Blue Christmas (film)

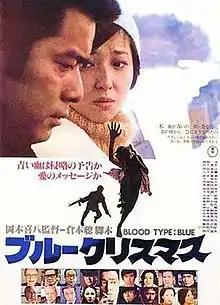

, also known as Blood Type: Blue or The Blue Stigma, is a 1978 Japanese science fiction film by director Kihachi Okamoto. It deals with prejudice against UFO witnesses whose blood is turned blue by the encounter.